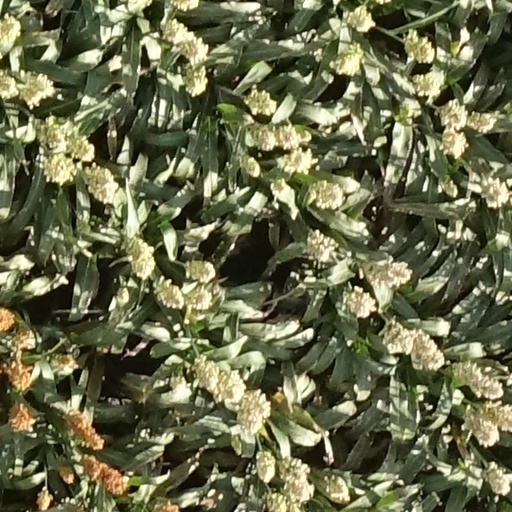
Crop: sorghum